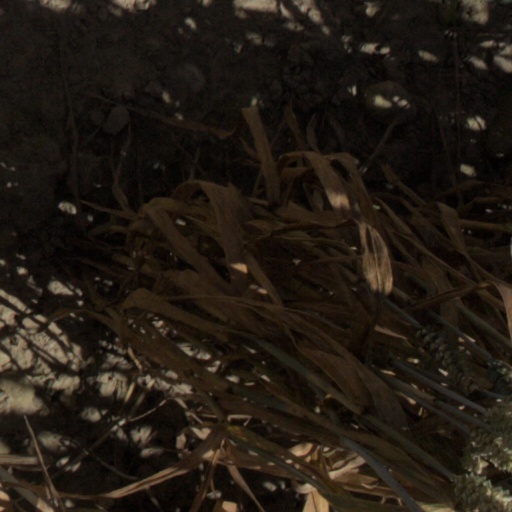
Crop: wheat